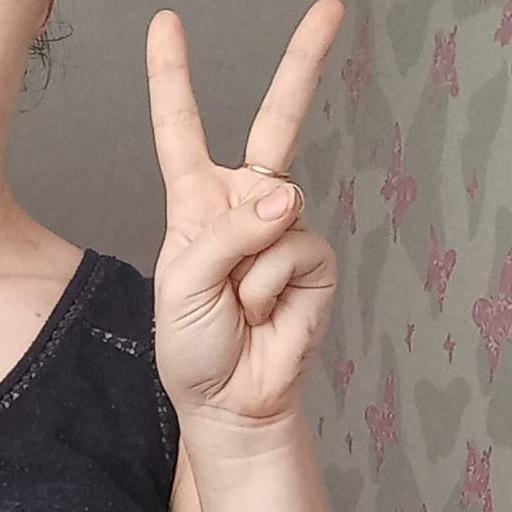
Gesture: peace